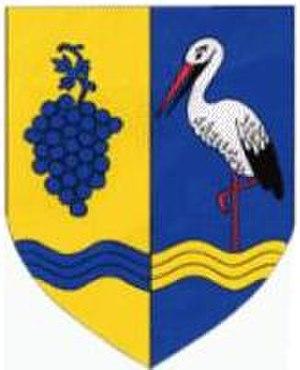
Ősi est un village et une commune du comitat de Veszprém en Hongrie.